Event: Nepal Earthquake
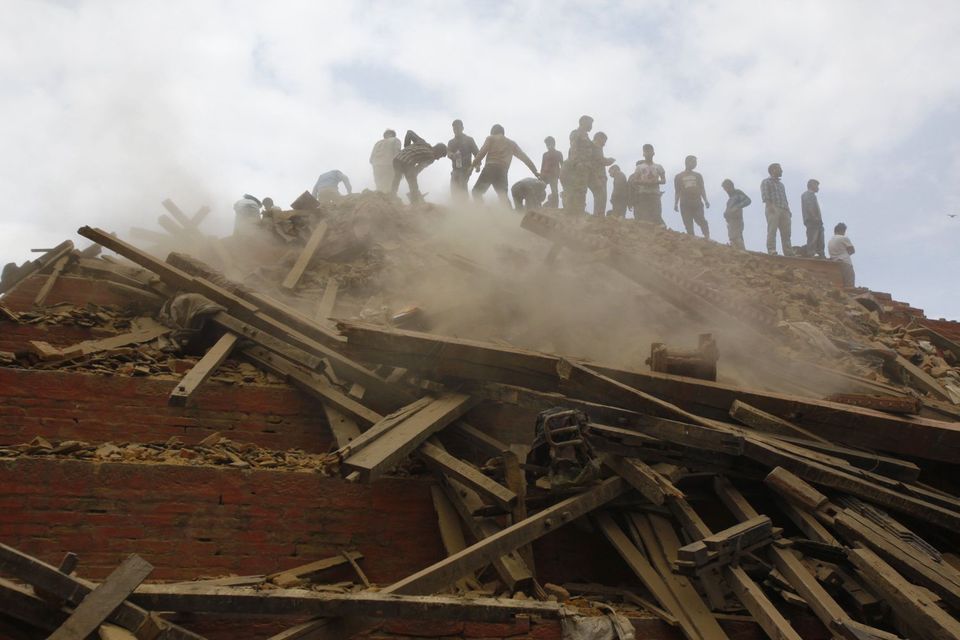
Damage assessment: damage